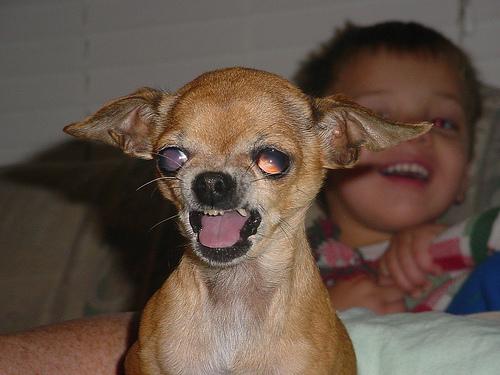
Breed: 420-n000124-Chihuahua